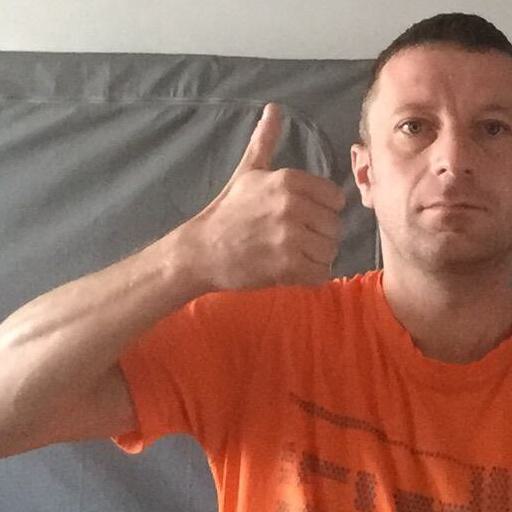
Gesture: like